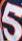
Number: 5